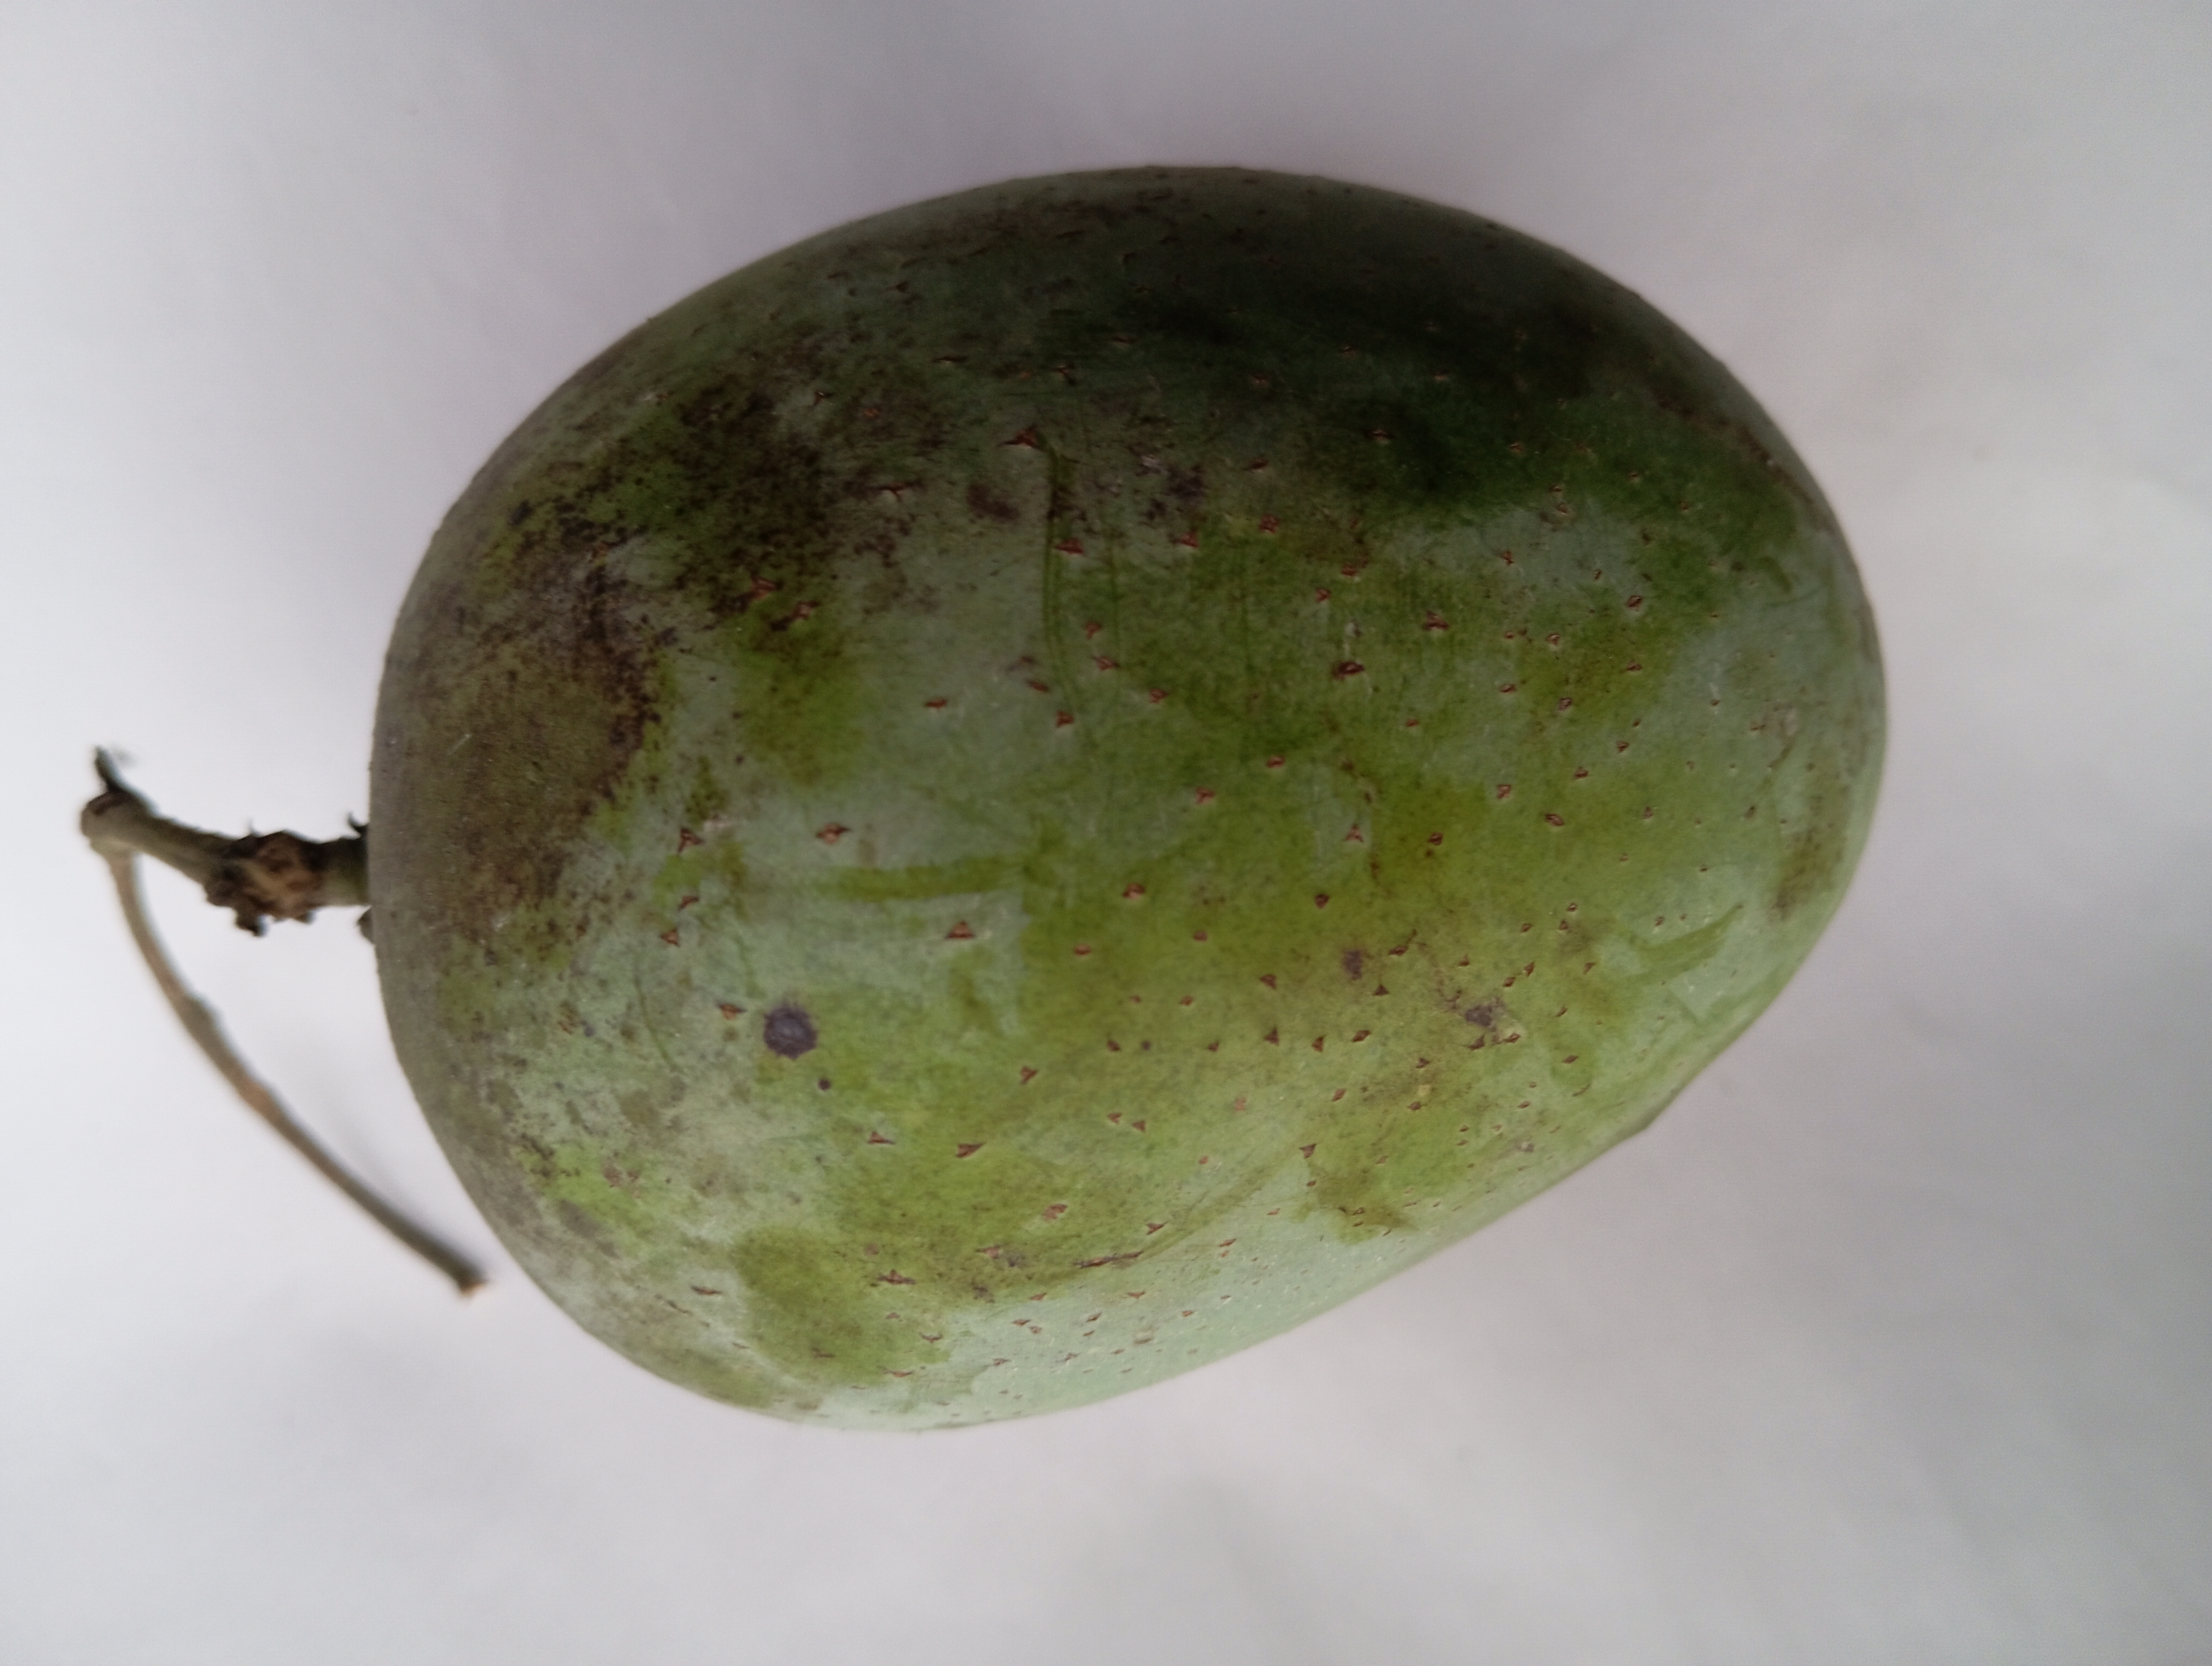
Mango variety: Langra